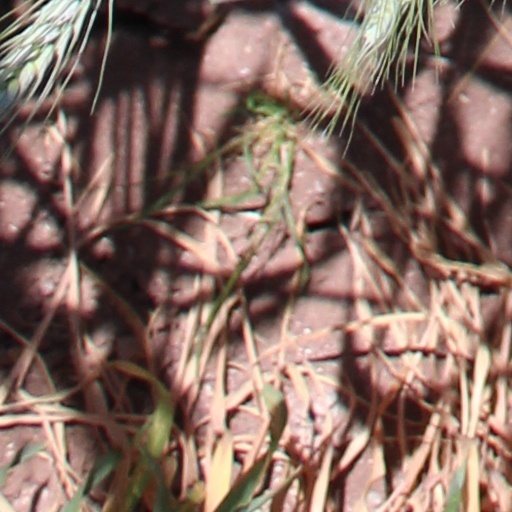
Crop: wheat